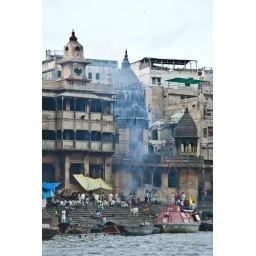
Taken by boat in the river Ganges, in Varanasi, Uttar Pradesh.